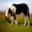
Label: horse